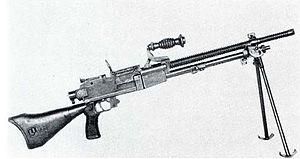
"La mitrailleuse est une arme automatique, chambrée pour une munition de calibre inférieur à 20 millimètres, les armes similaires de calibre supérieur étant généralement appelées ""canons automatiques"" ou ""mitrailleurs"". Elle permet d'offrir une puissance de feu maximale par une capacité au tir en rafales soutenue, ainsi qu'une portée pratique supérieure à celle d'une arme individuelle. Son apparition est souvent considérée comme l'un des éléments majeurs marquant l'entrée de la guerre dans l'ère industrielle.